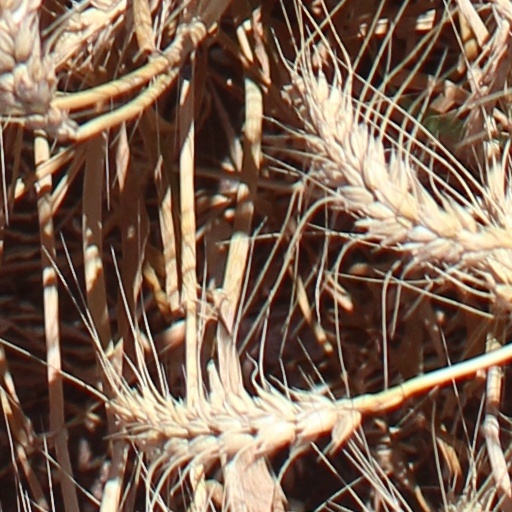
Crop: wheat